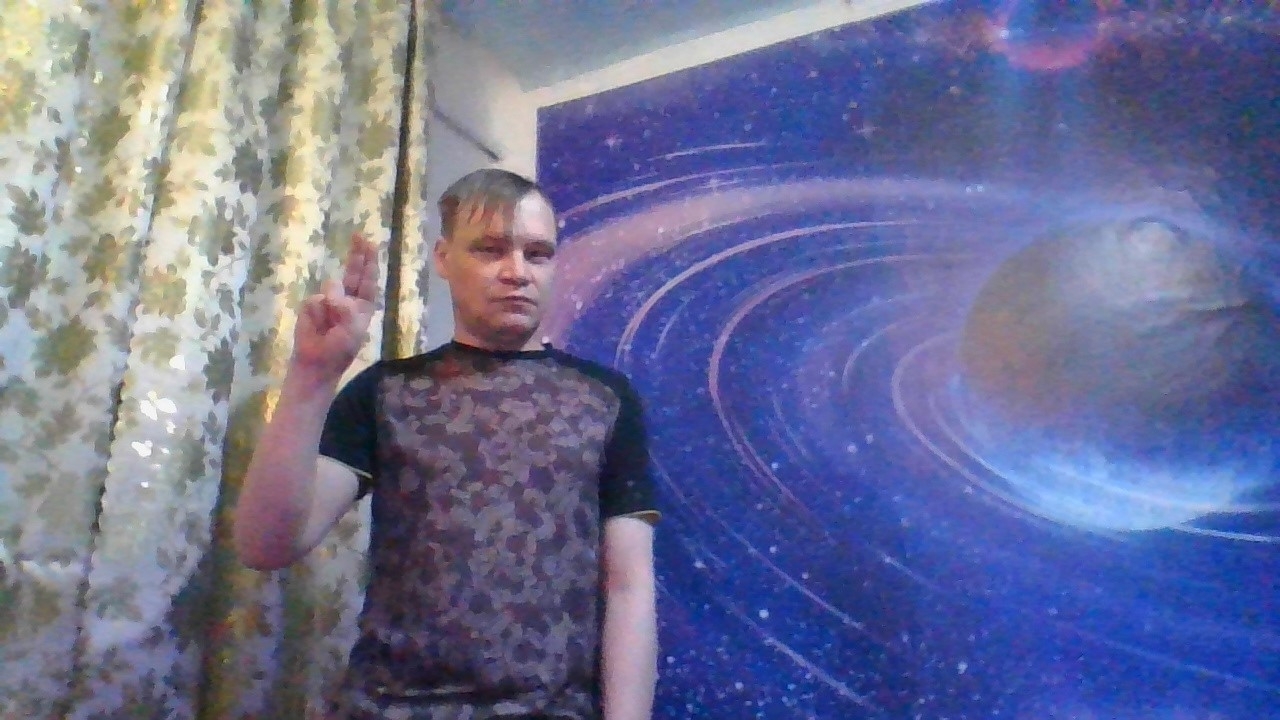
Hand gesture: two_up